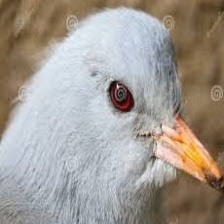
Species: KAGU
Scientific name: RHYNOCHETOS JUBATUS